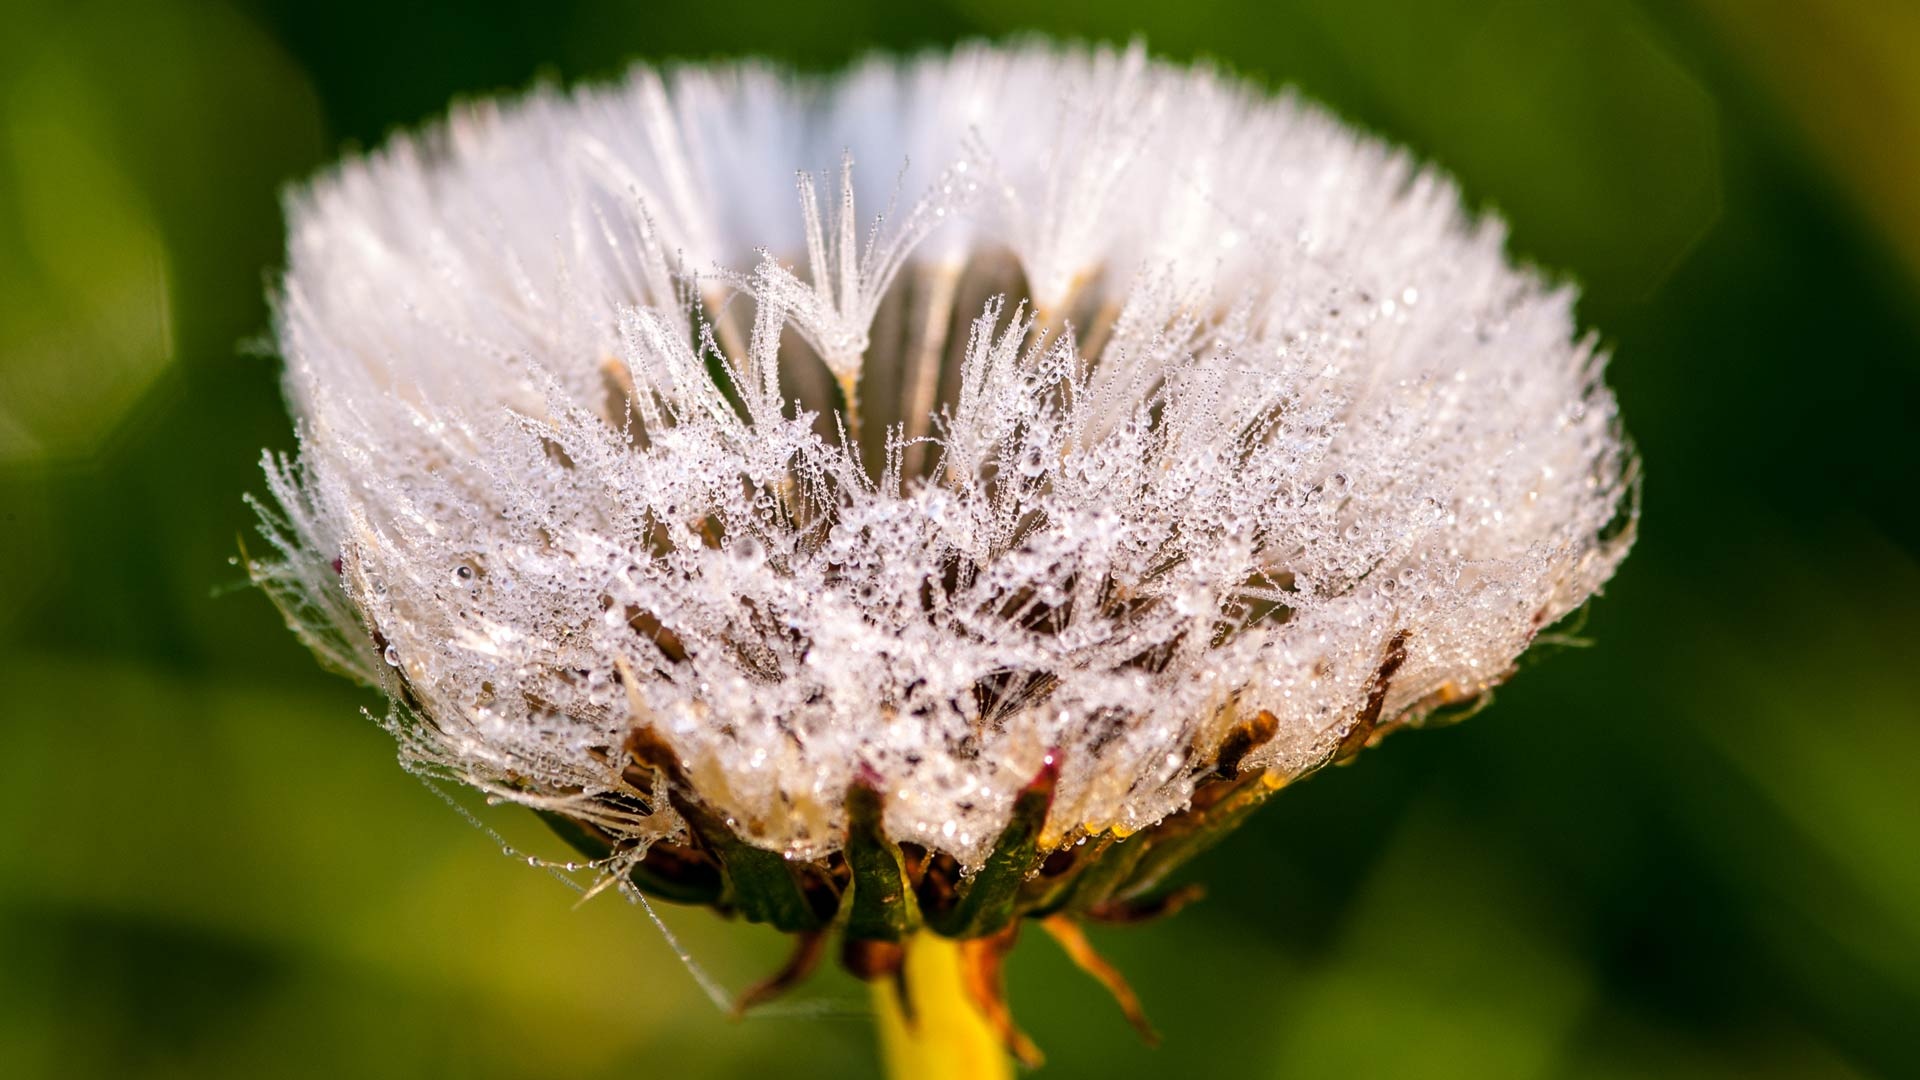
nature, grass, branch, blossom, dew, plant, photography, dandelion, leaf, flower, petal, botany, flora, fauna, wildflower, close up, thistle, morgentau, macro photography, flowering plant, daisy family, plant stem, land plant, thorns spines and prickles